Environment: real
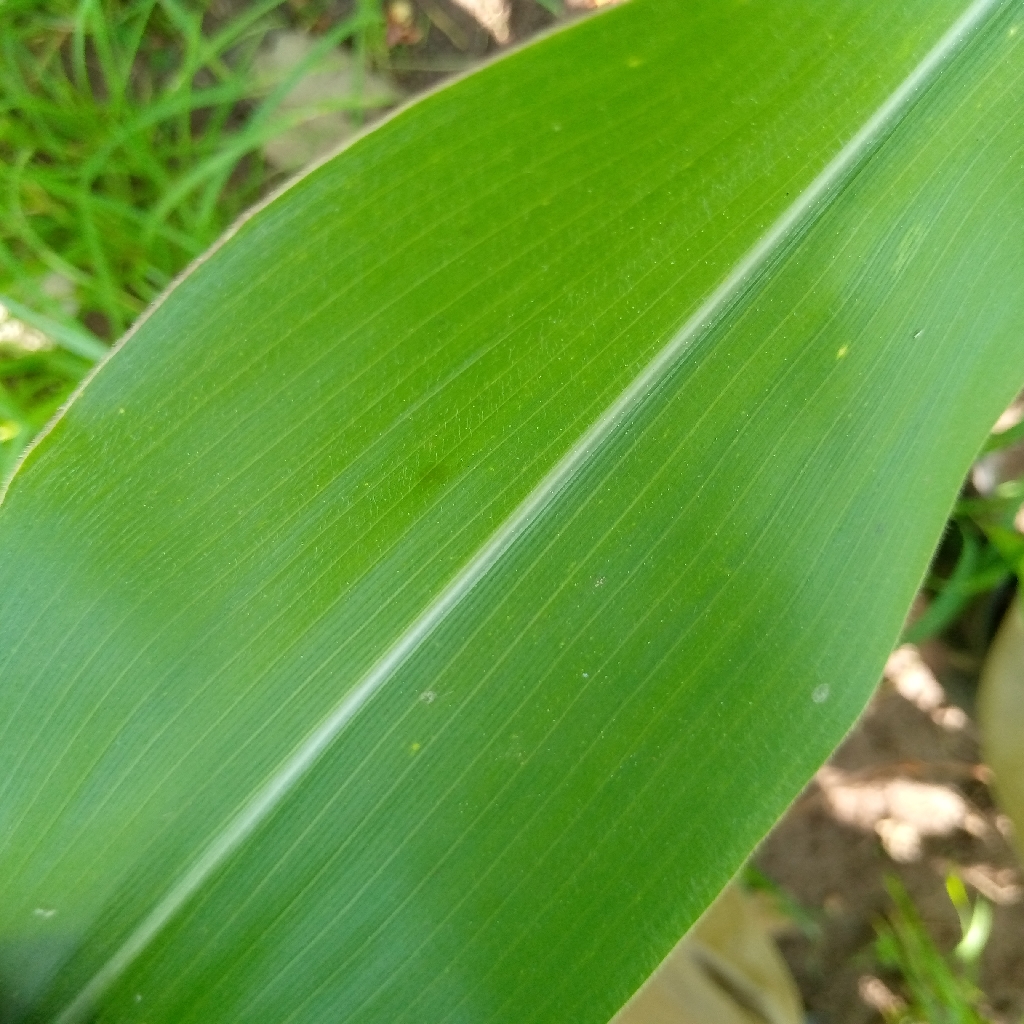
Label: healthy